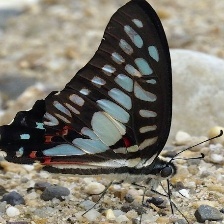
Species: GREAT JAY